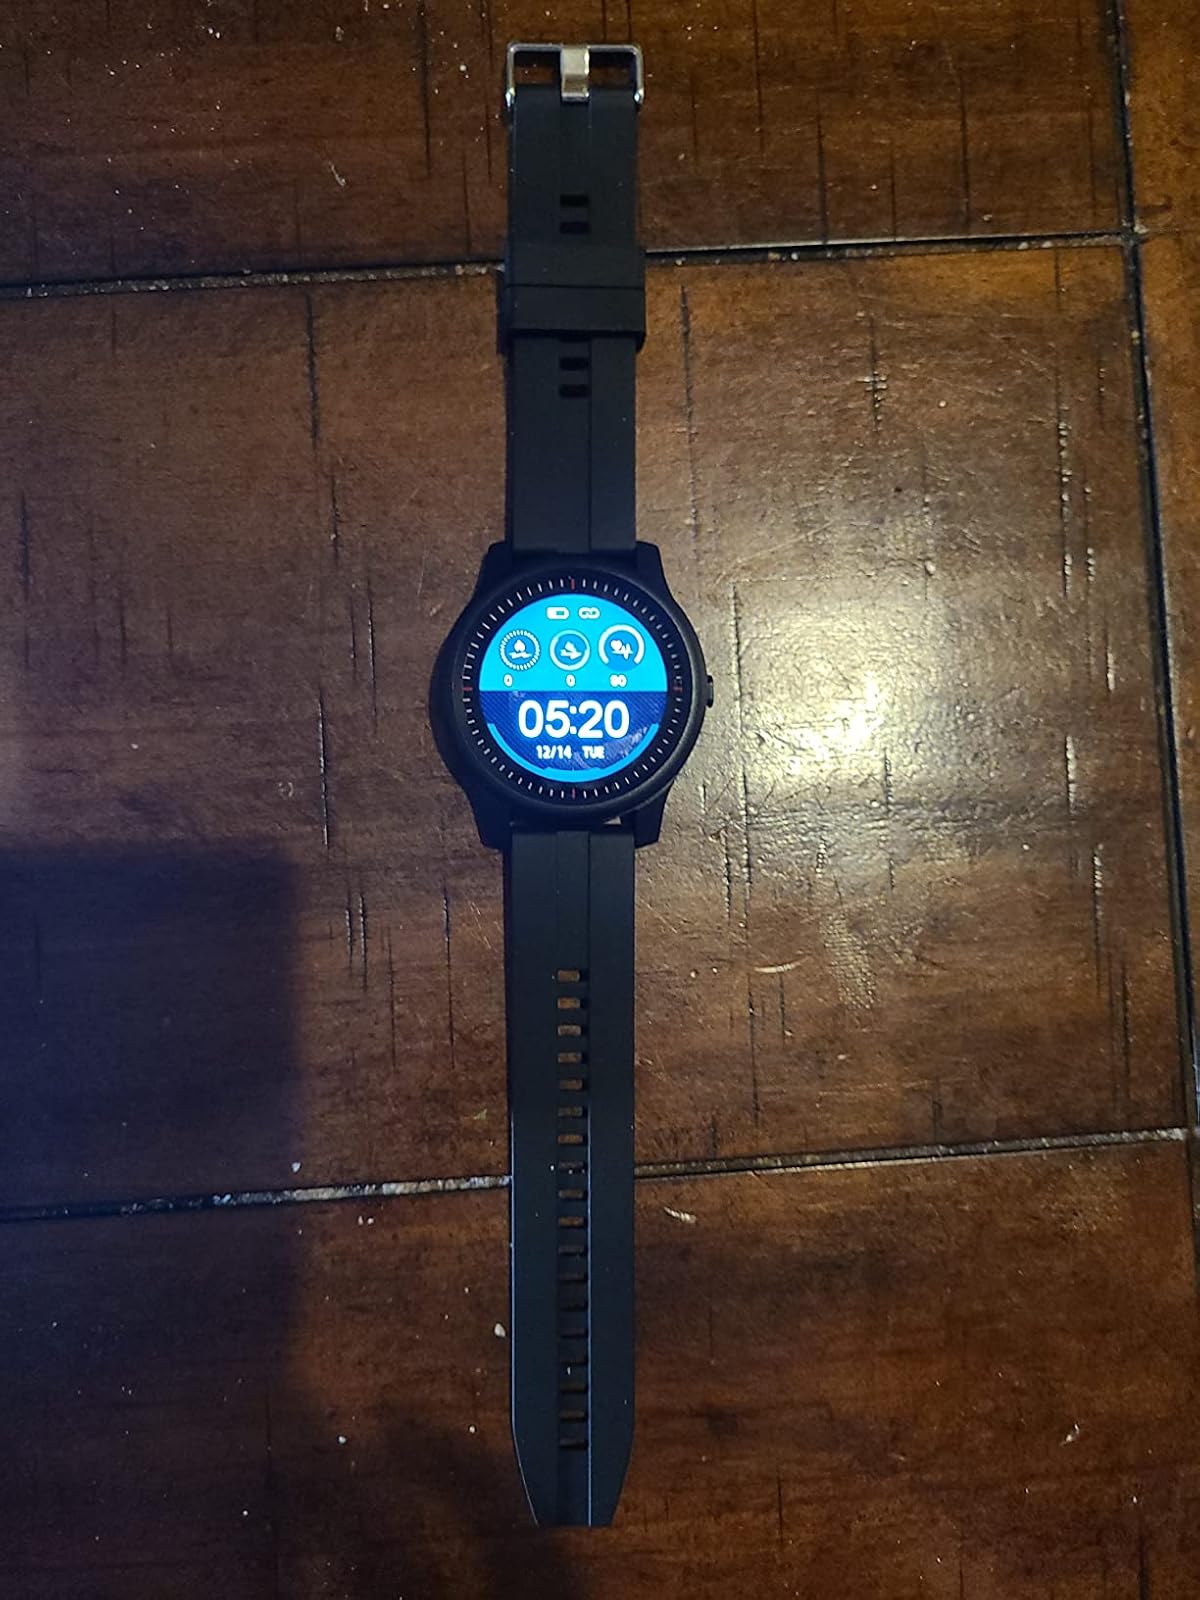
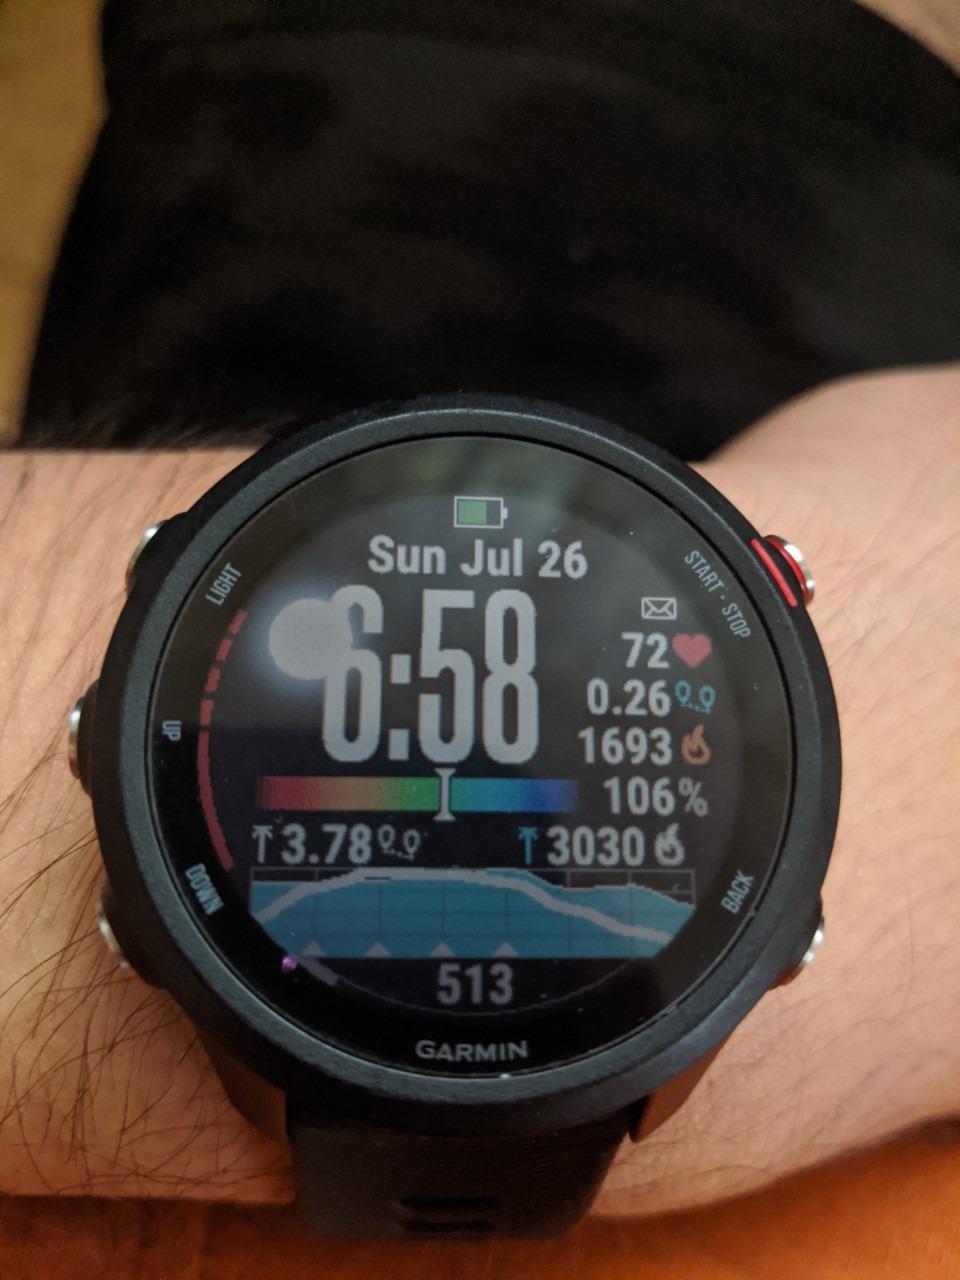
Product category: smartwatch
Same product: no